Rifle shooting at Cambridge University

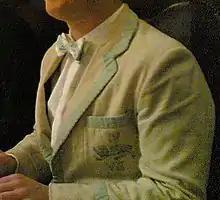
A half blue in rifle shooting: above the lion on the breast pocket, the IV denotes that the holder has shot in the Humphry (match rifle), and the VIII below indicates a cap in the Chancellors' (target rifle).

The first formal shooting club at Cambridge University was formed in 1859, shortly before the 1860 raising of the Cambridge University Rifle Volunteers, a militia unit recruited from the student body. According to a Cambridge rumour, Horatio Ross, one of the great rifle shooters of the nineteenth century, whose son Edward was a member of CURV, once fired from the top of the tower of the Cambridge University Press building at a target 2000 yards away, thereby setting the record for the longest range at which shooting had been conducted in Cambridge.